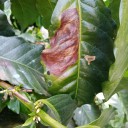
Label: Phoma